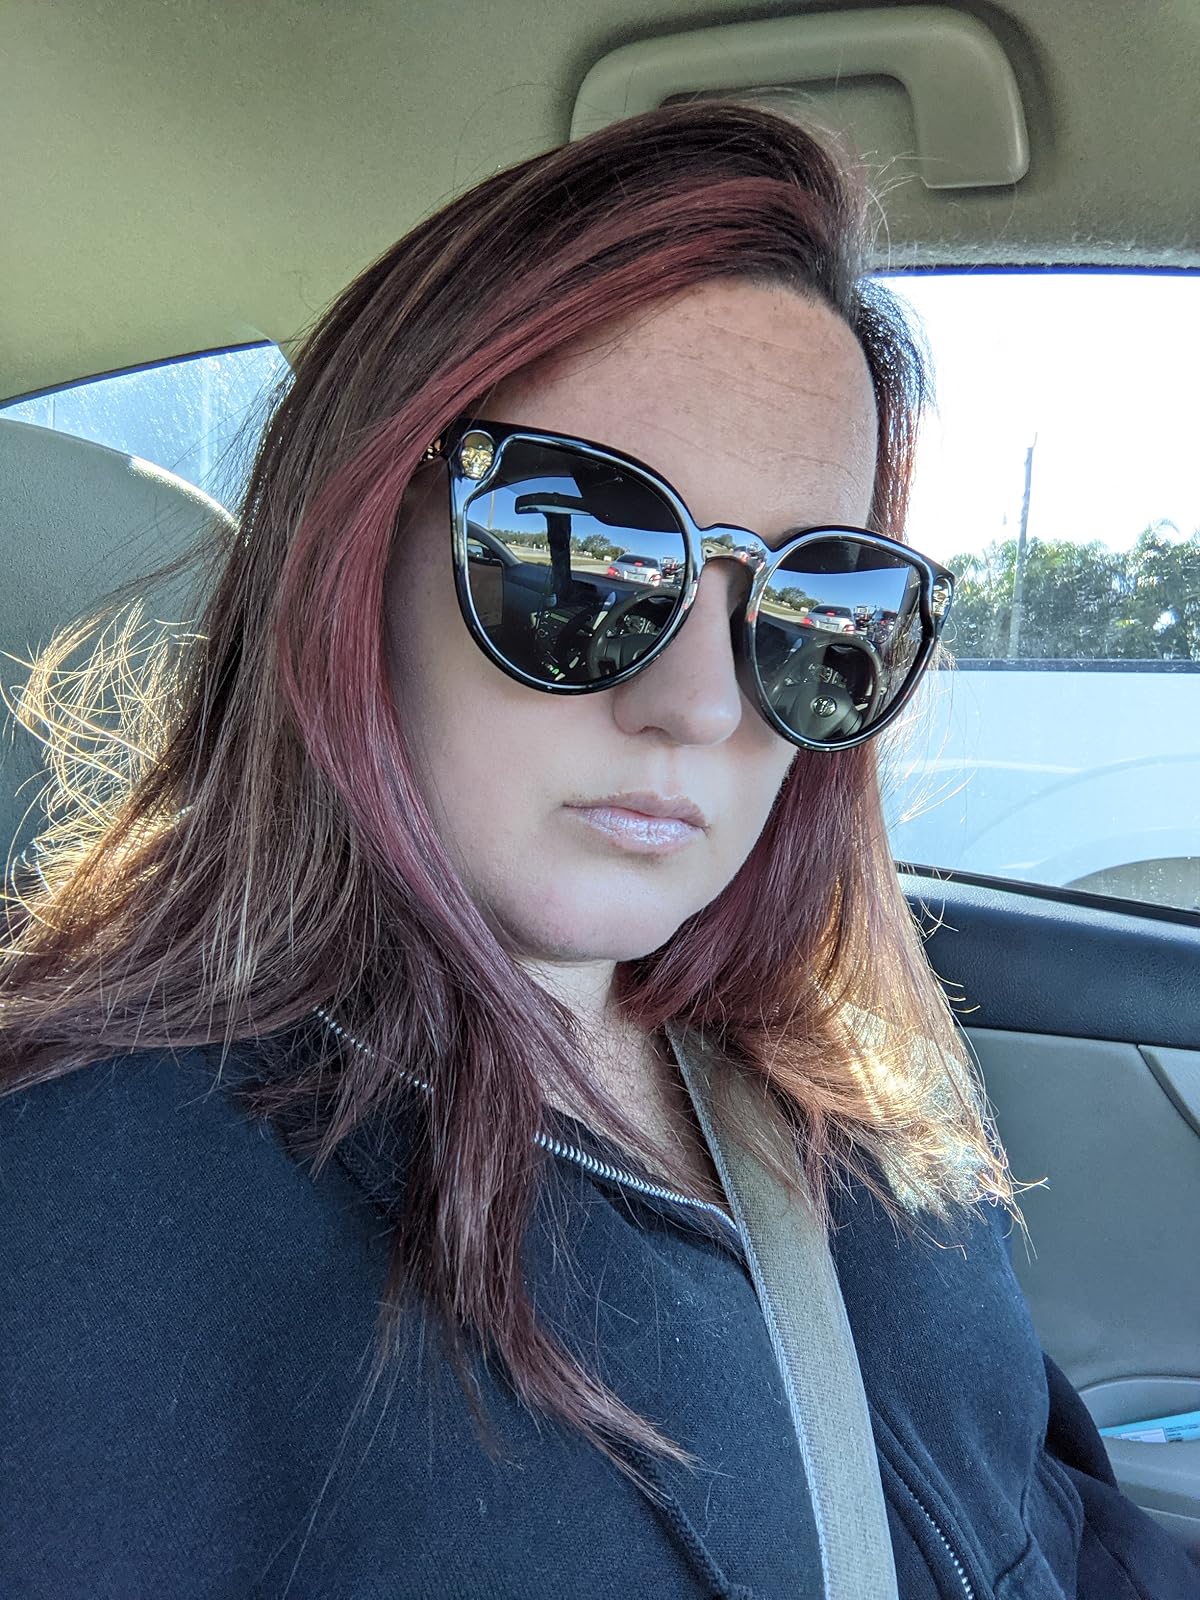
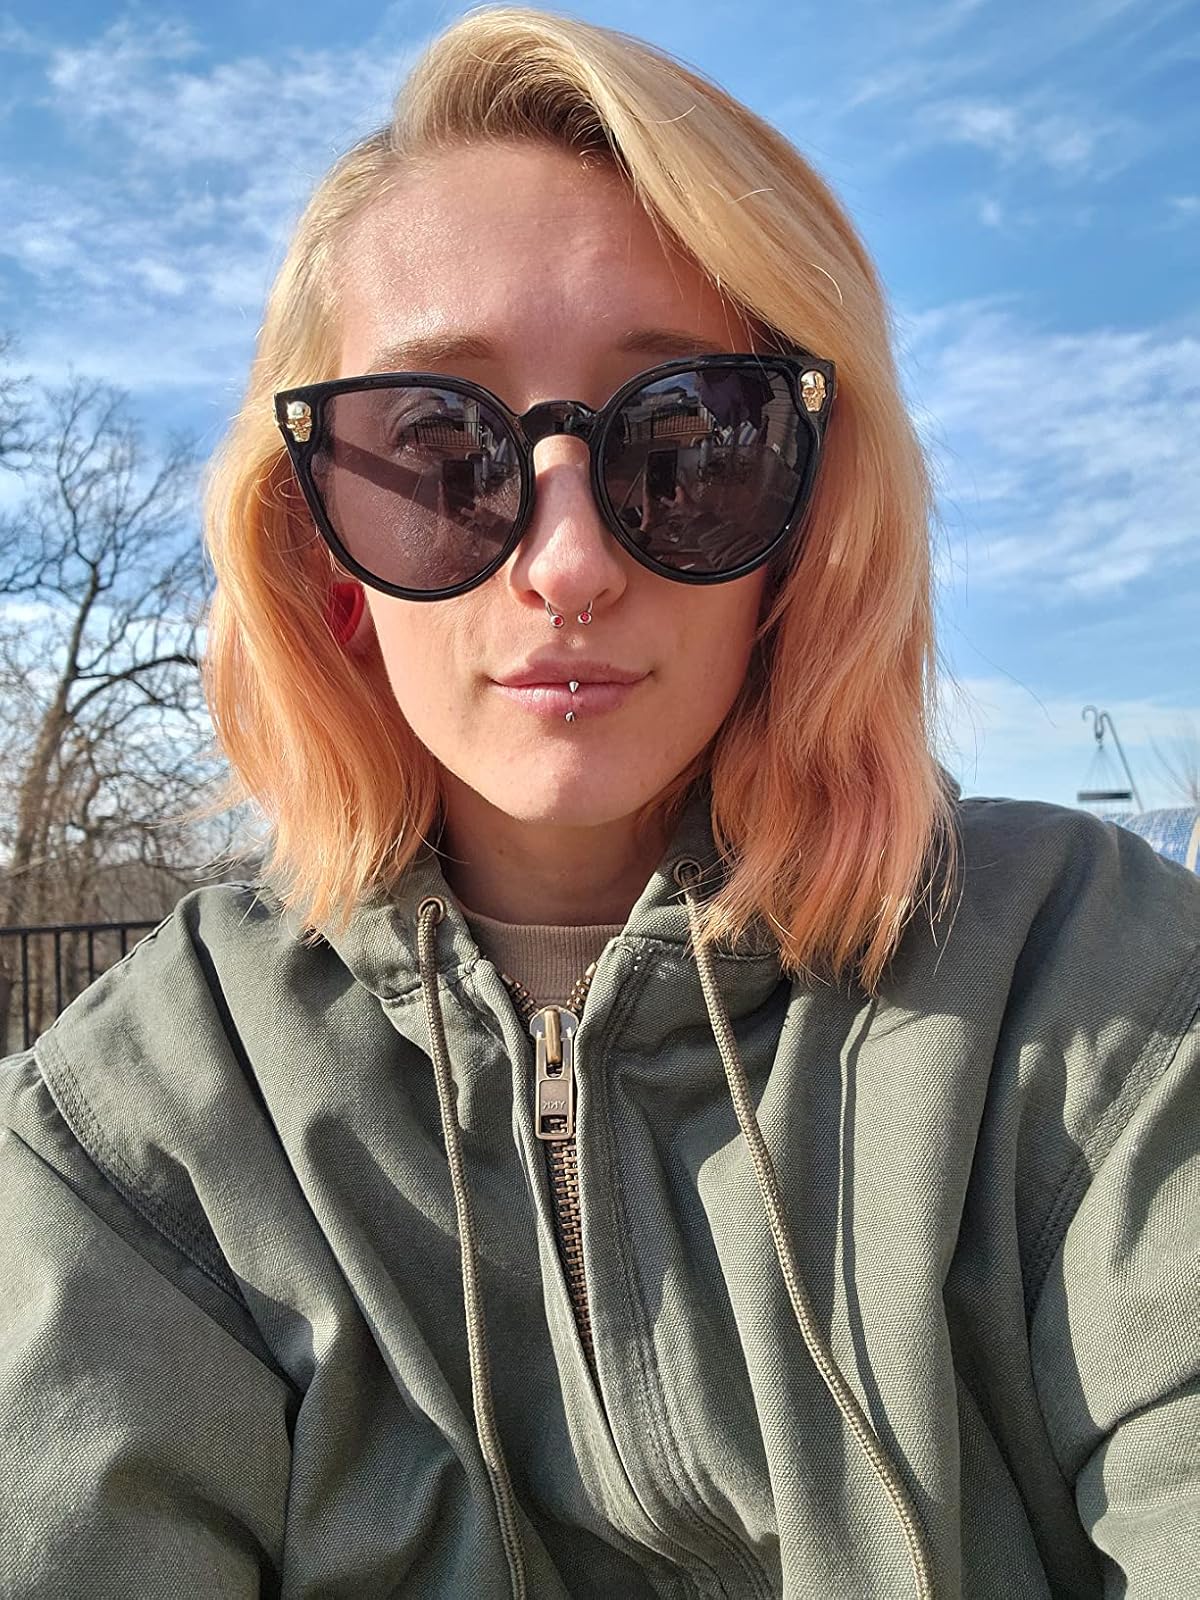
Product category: accessories_sunglasses
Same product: yes